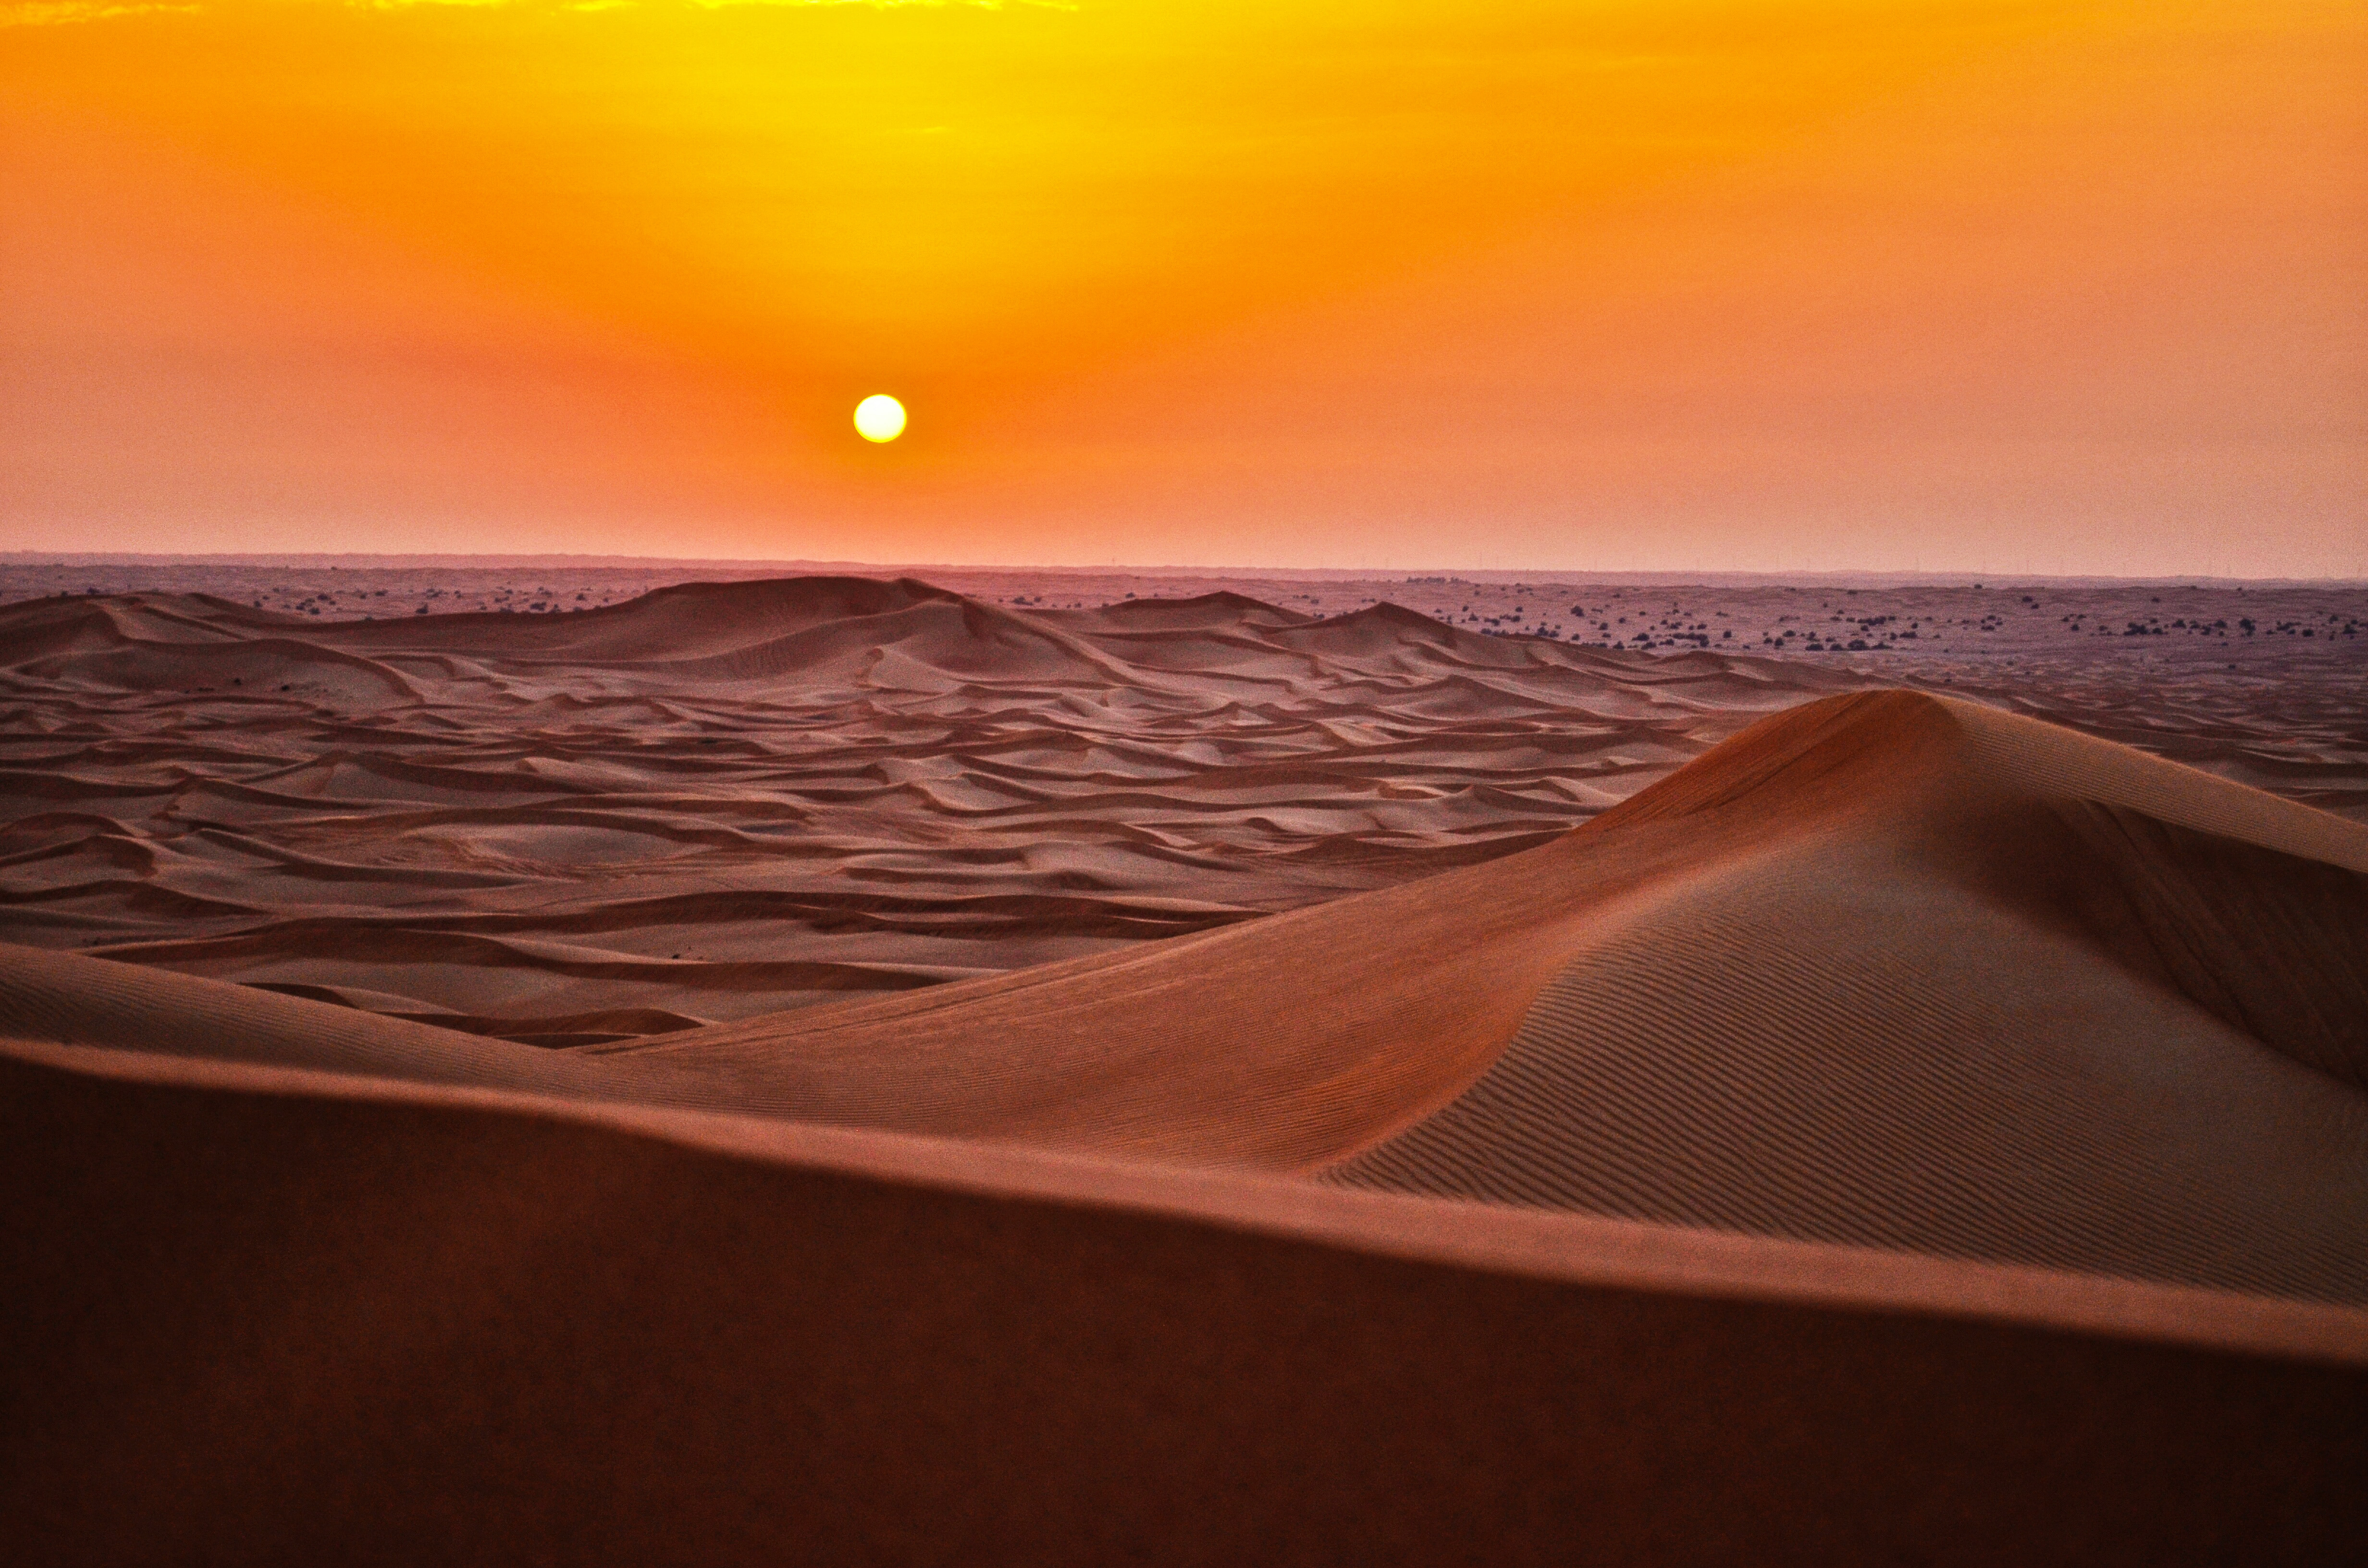
landscape, sea, sand, ocean, horizon, sun, sunrise, sunset, desert, dune, wave, habitat, sahara, landform, erg, natural environment, geographical feature, aeolian landform